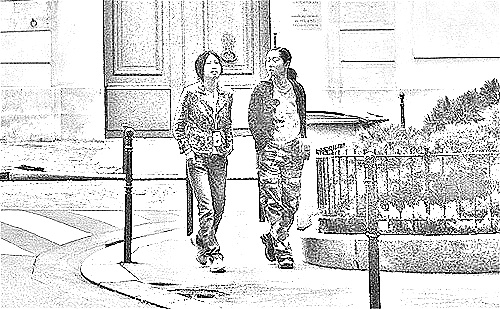
Portrait style: Sketch Portrait